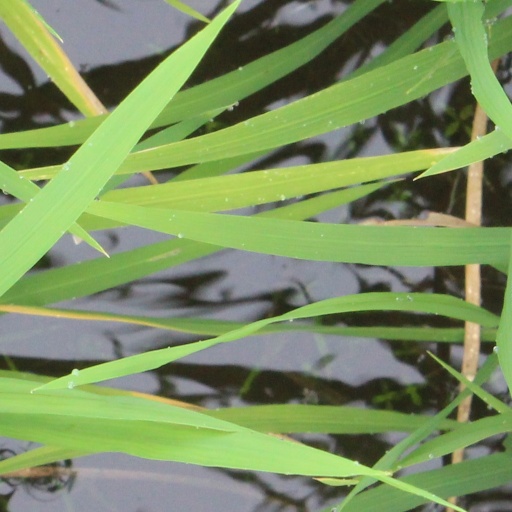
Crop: rice